1906 Basingstoke by-election

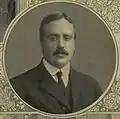
Verney

The Conservatives chose barrister Arthur Salter KC as their candidate. The local Liberal Association re-selected 24 year-old Harry Verney who had been their unsuccessful candidate at the general election. A third candidate, Ernest Polden, came forward. He described himself as an Independent Liberal.